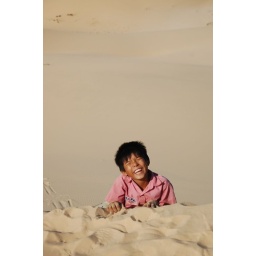
Little boy in the white dunes near Muine, Vietnam